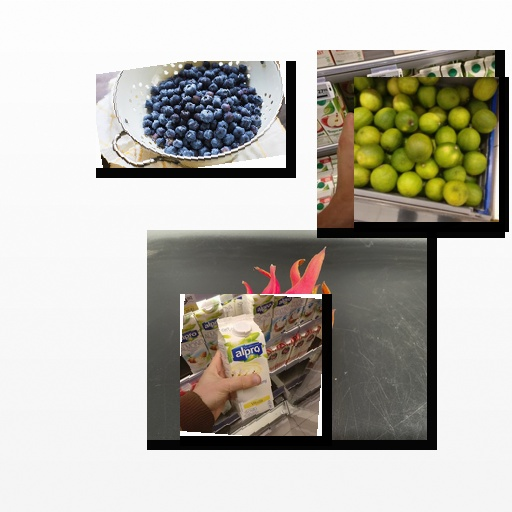
Food items: dragon_fruit, soyghurt, blueberry, lime, mandarin_juice